The Four Seasons (Vivaldi)

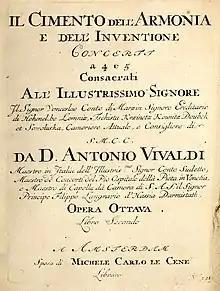
Title page of Vivaldi's "Cimento dell'Armonia e dell'Invenzione", which included "The Four Seasons"

A performance of all four concerti may take about 40–43 minutes. Approximate timings of the individual concerti: